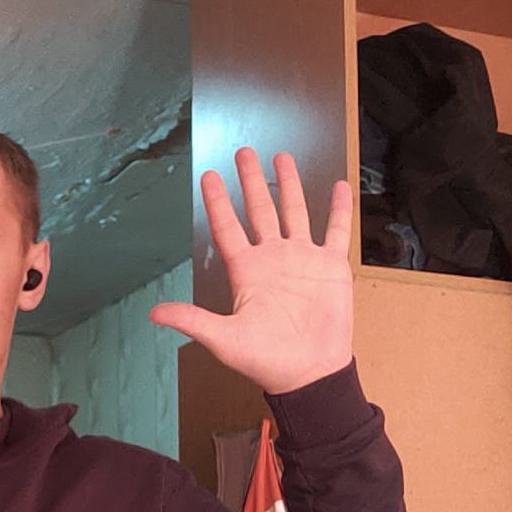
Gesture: palm